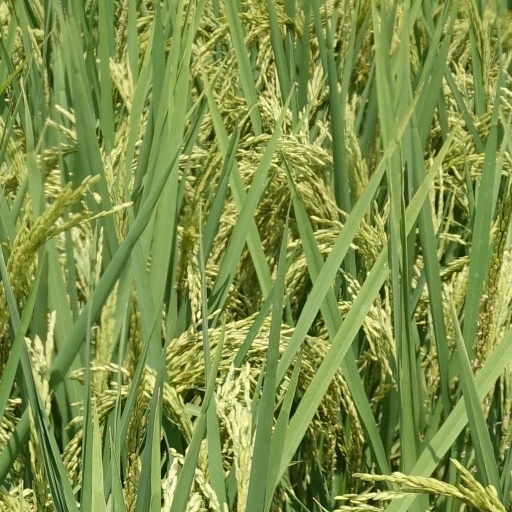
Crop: rice